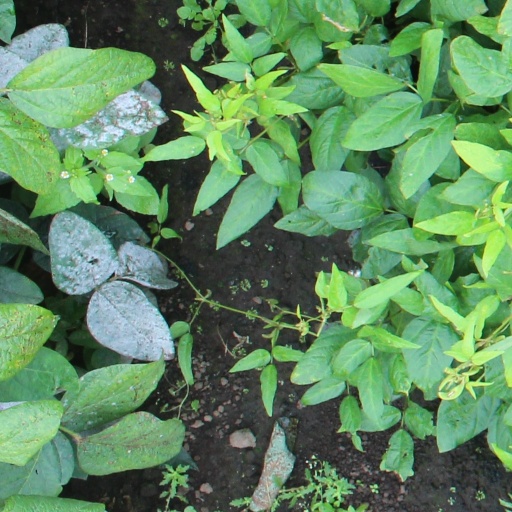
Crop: soybean